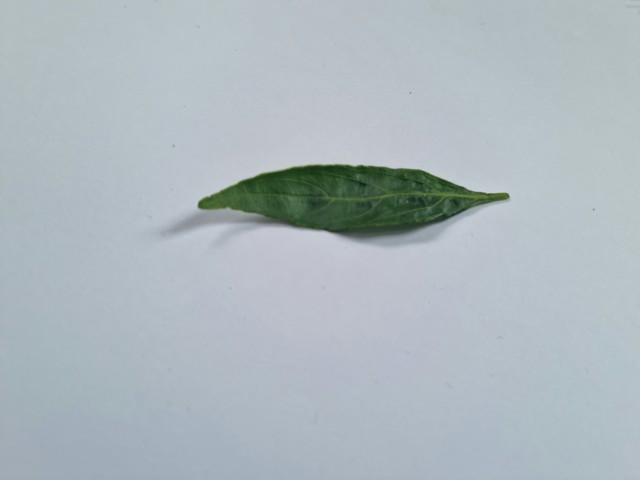
Plant: kalomegh